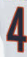
Number: 4